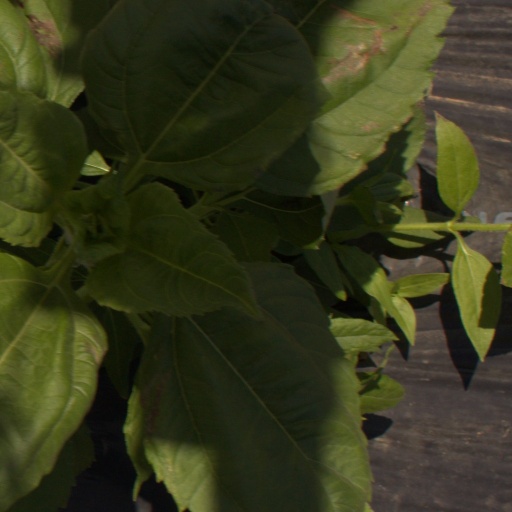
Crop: Jerusalem artichoke